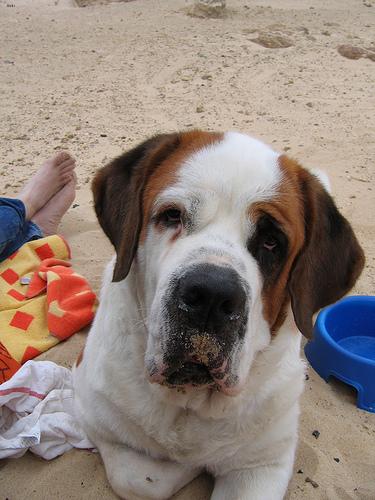
Breed: saint bernard